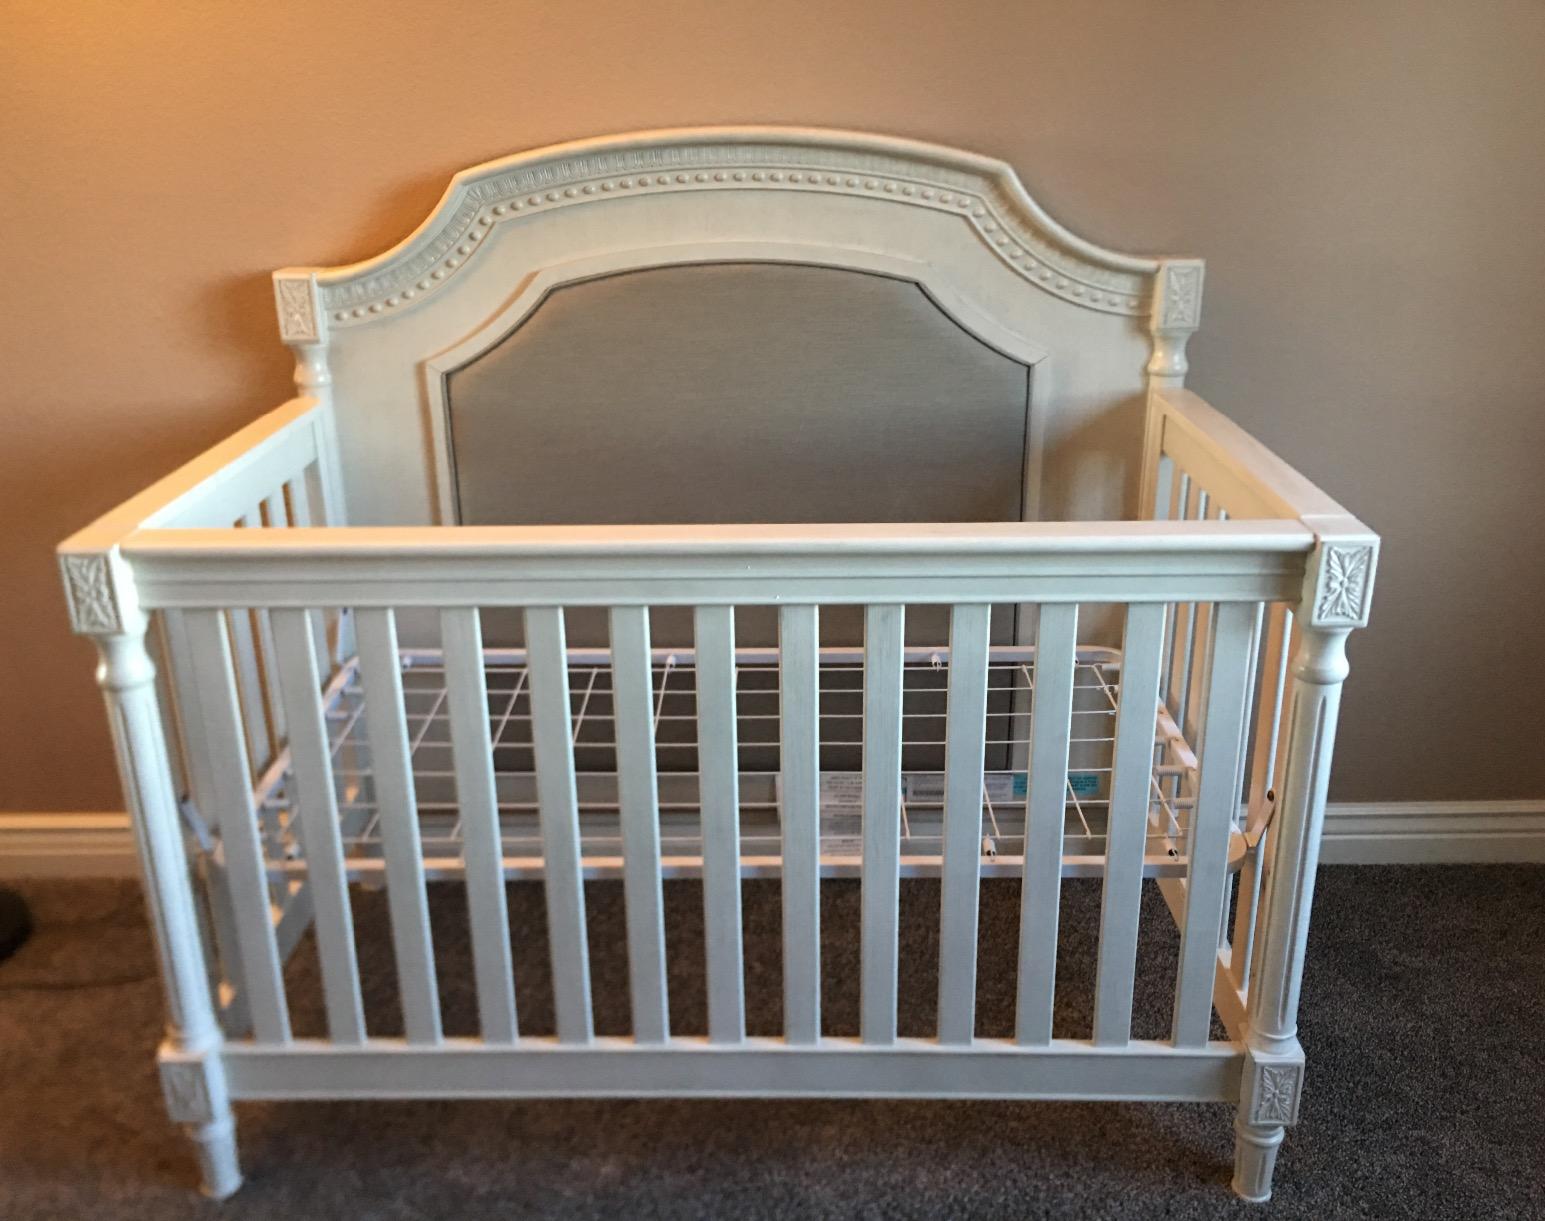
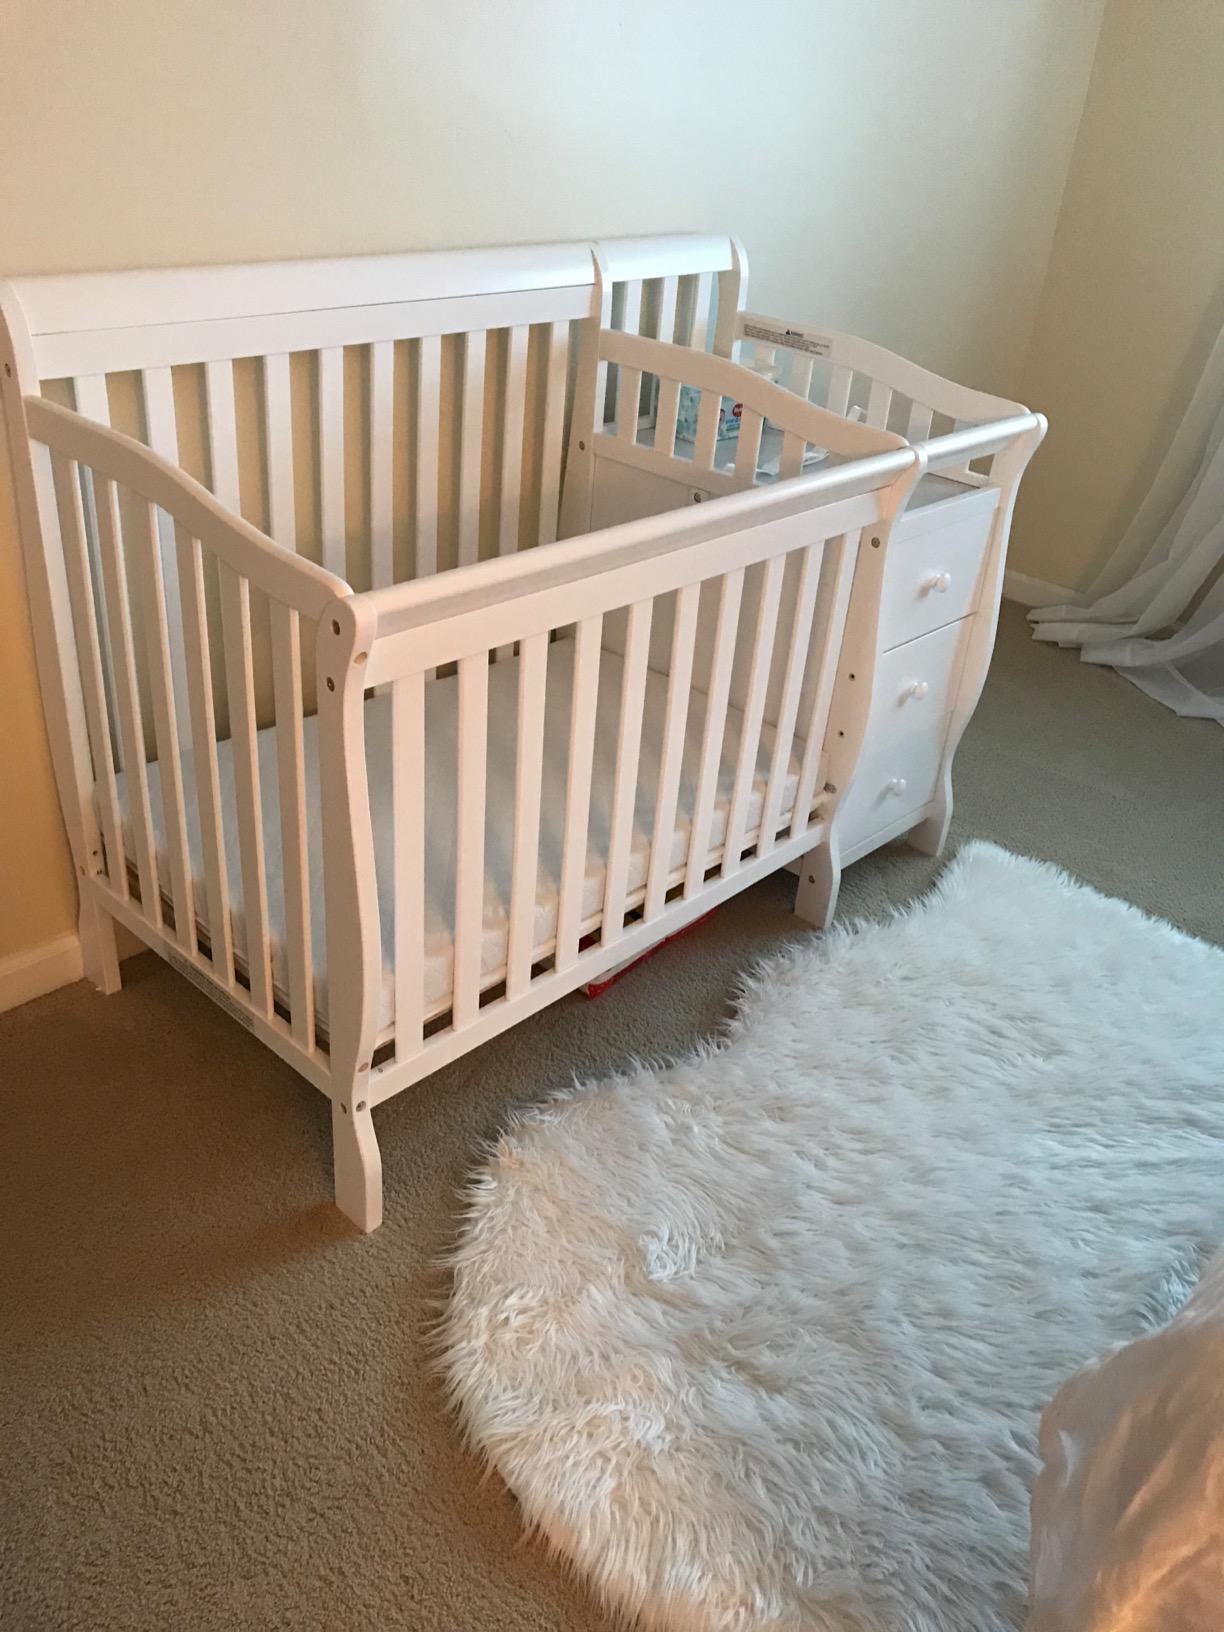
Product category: products_crib
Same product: no